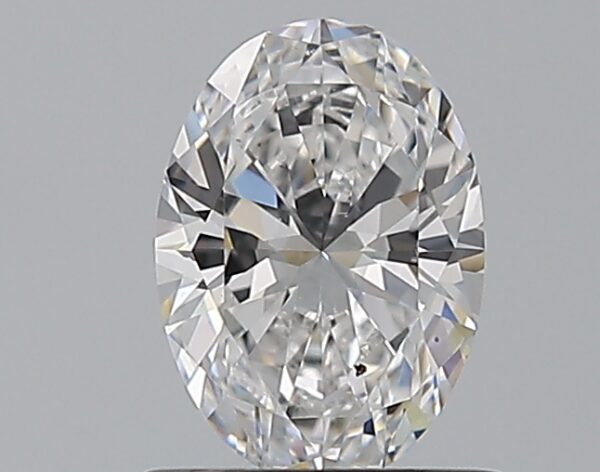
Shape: oval
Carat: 0.82
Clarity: SI1
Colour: D
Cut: EX
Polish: EX
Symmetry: VG
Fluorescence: F
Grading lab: GIA
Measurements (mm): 7.51 x 5.33 x 3.28